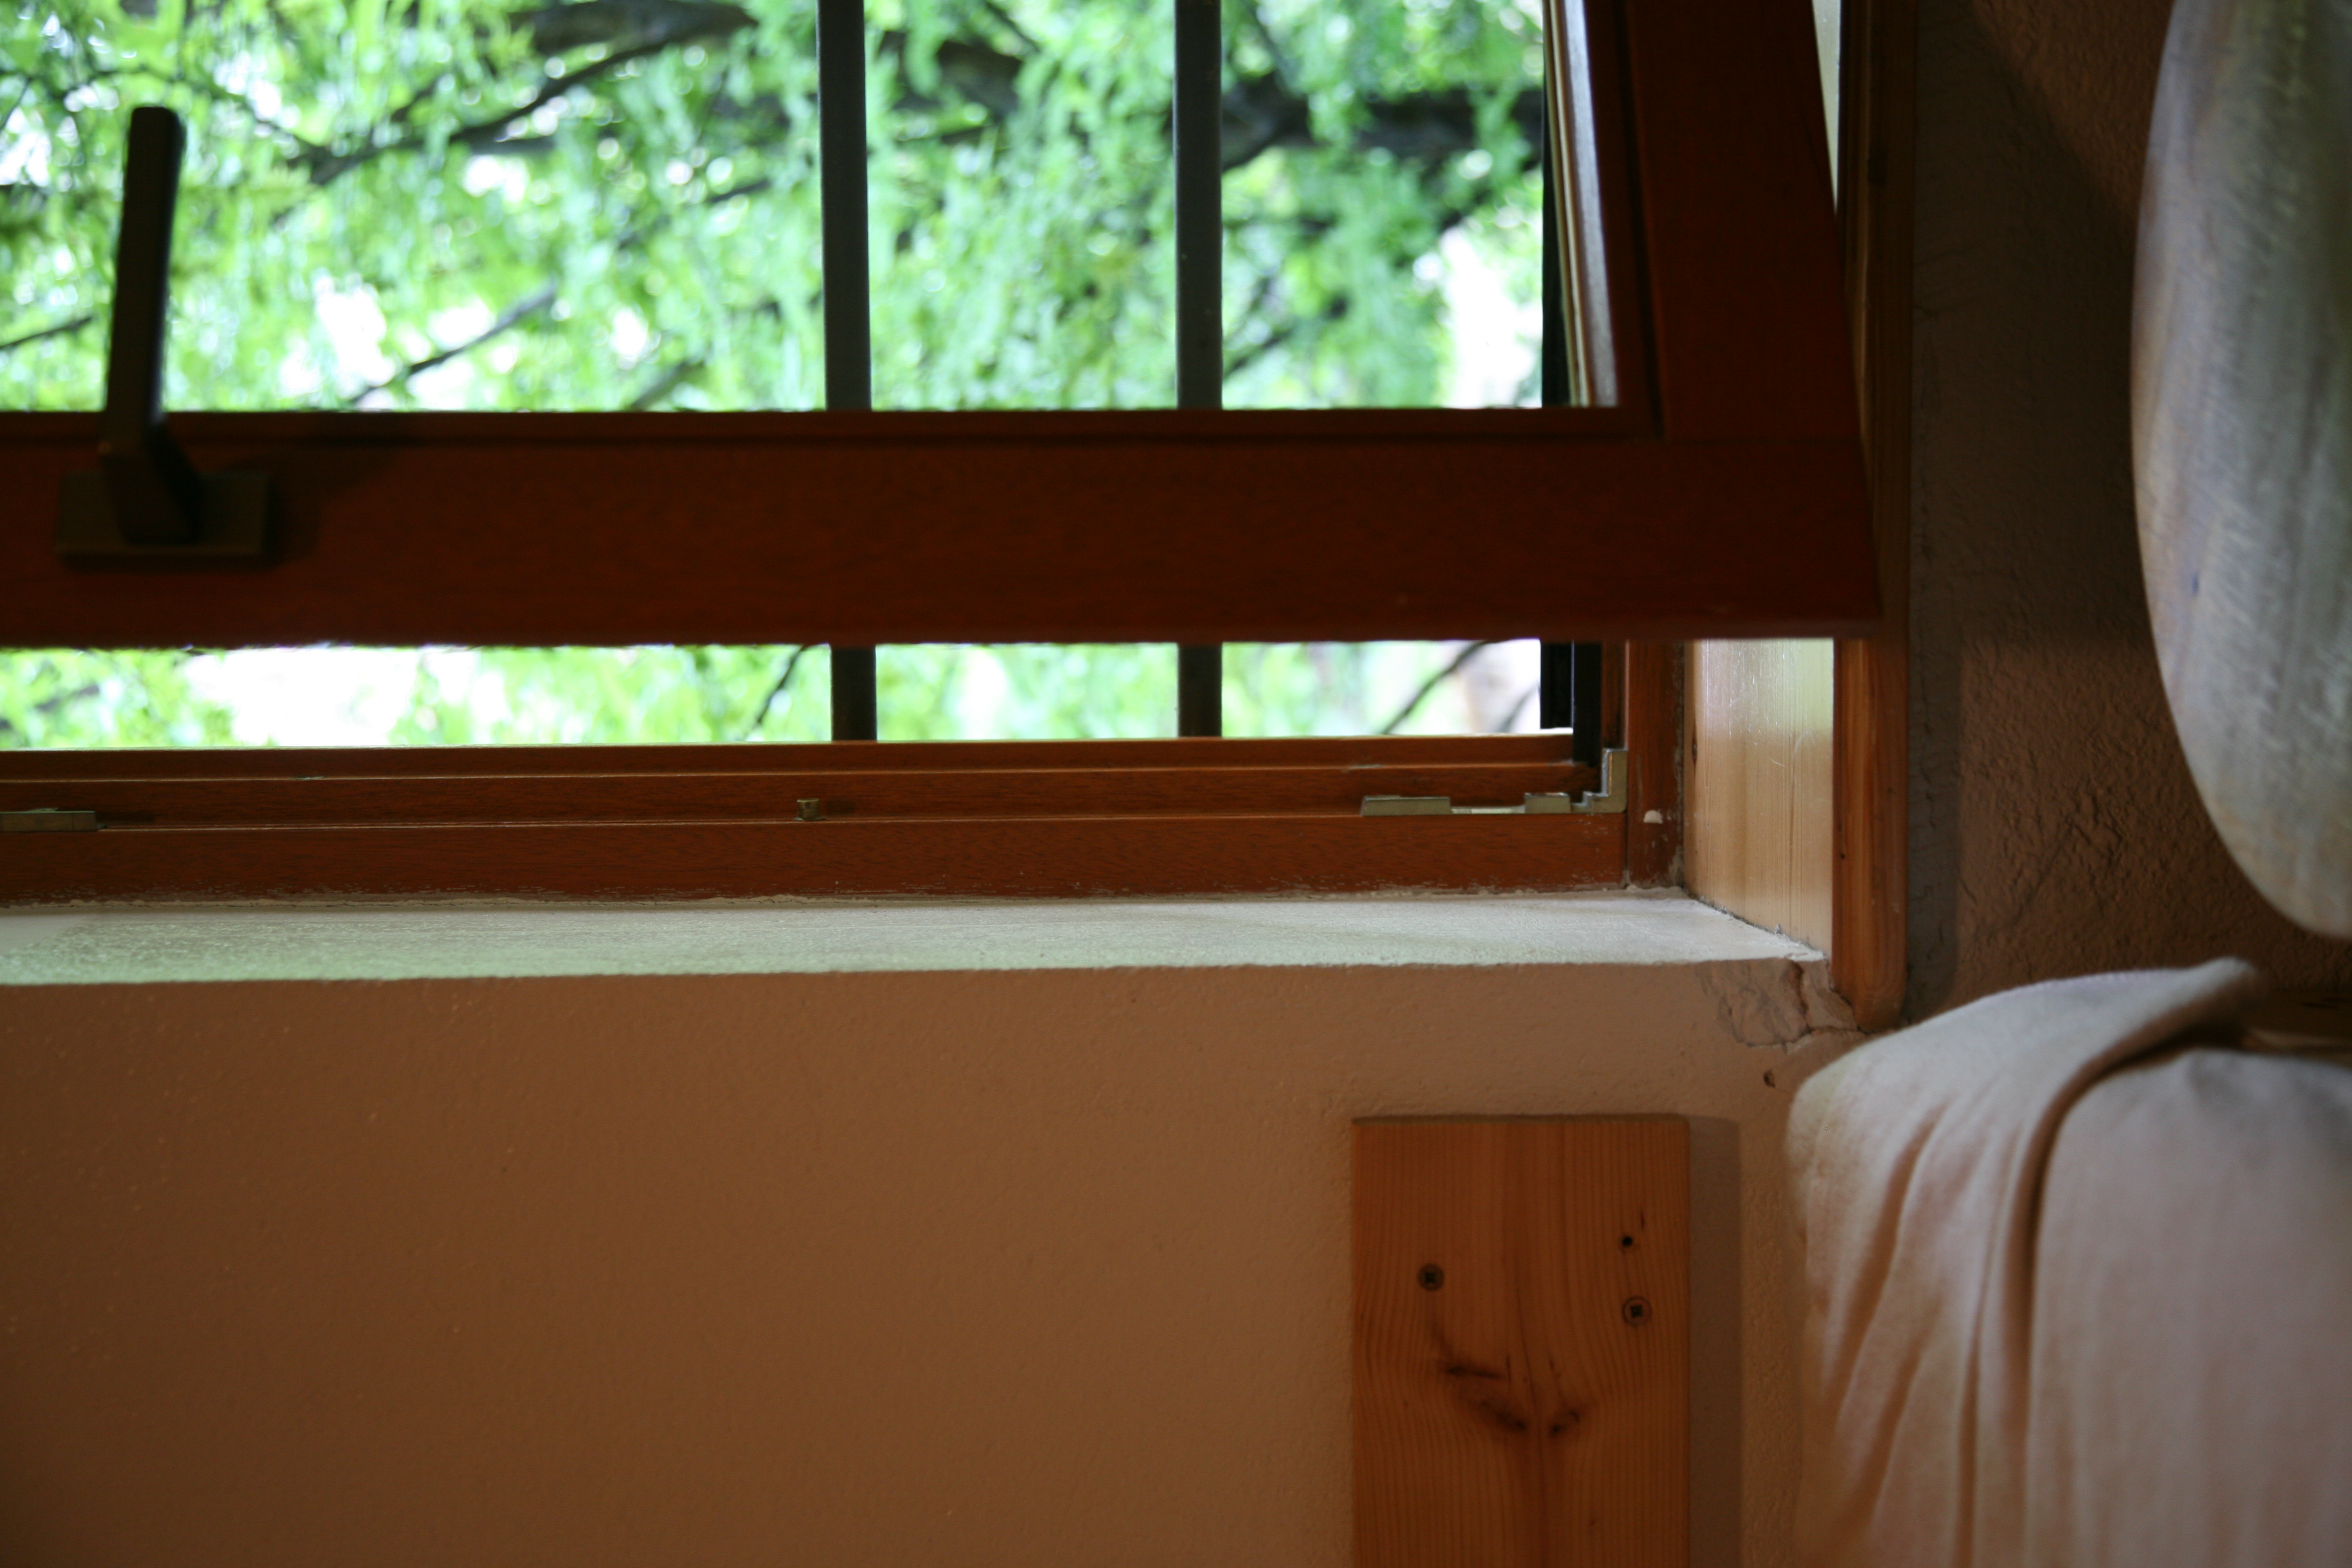
wood, house, window, home, cottage, property, living room, room, bedroom, interior design, double, fenetre, germany, deutschland, allemagne, berlin, estate, hostel, kreuzberg, regenbogenfabrik, window covering